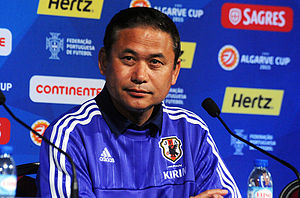
Norio Sasaki
Norio Sasaki er en tidligere japansk fodboldspiller. Han var i perioden 2008–2016 træner for Japans kvindefodboldlandshold.